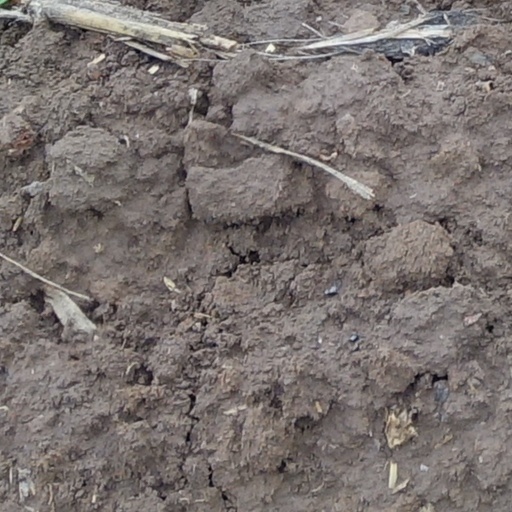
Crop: wheat